W. H. F. Lee

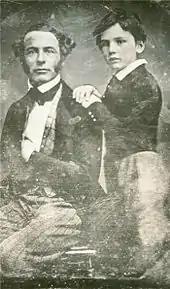
Rooney Lee, about 8 years old, with his father Robert E. Lee

Lee followed in his father's footsteps after graduation, entering the United States Army in 1857 as a second lieutenant. He served with the 6th U.S. Infantry under Albert Sidney Johnston, and participated in the Utah War against the Mormons.